Lorrae Desmond

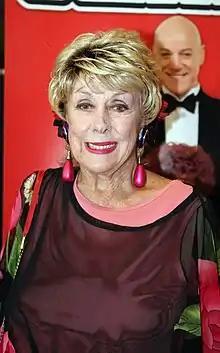
Desmond in 2012

Lorrae Desmond (born Beryl Hunt; 2 October 1929 – 23 May 2021) was an Australian Gold Logie-award-winning singer, recording artist, radio and television presenter, character actor, and playwright, with a career that spanned over 55 years both locally and in the United Kingdom.